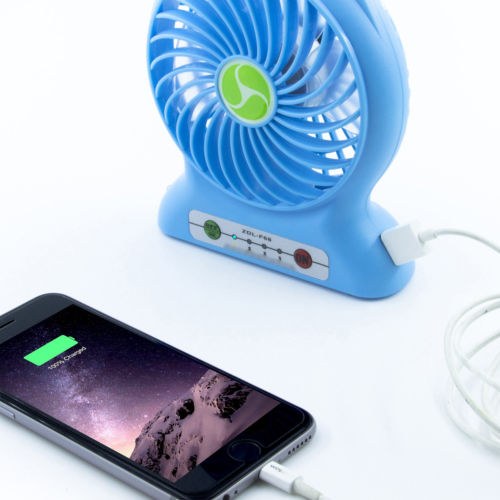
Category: fan